Abovyan

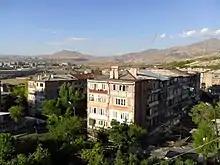
Abovyan and Mount Hatis

The small village of Elar (currently part of Abovyan) remained the largest settlement in the area until 1961, when it was renamed Abovyan in honour of the Armenian writer Khachatur Abovian. 2 years later in 1963, the town of Abovyan was founded by the Soviet government, including the village of Elar and the surrounding areas.